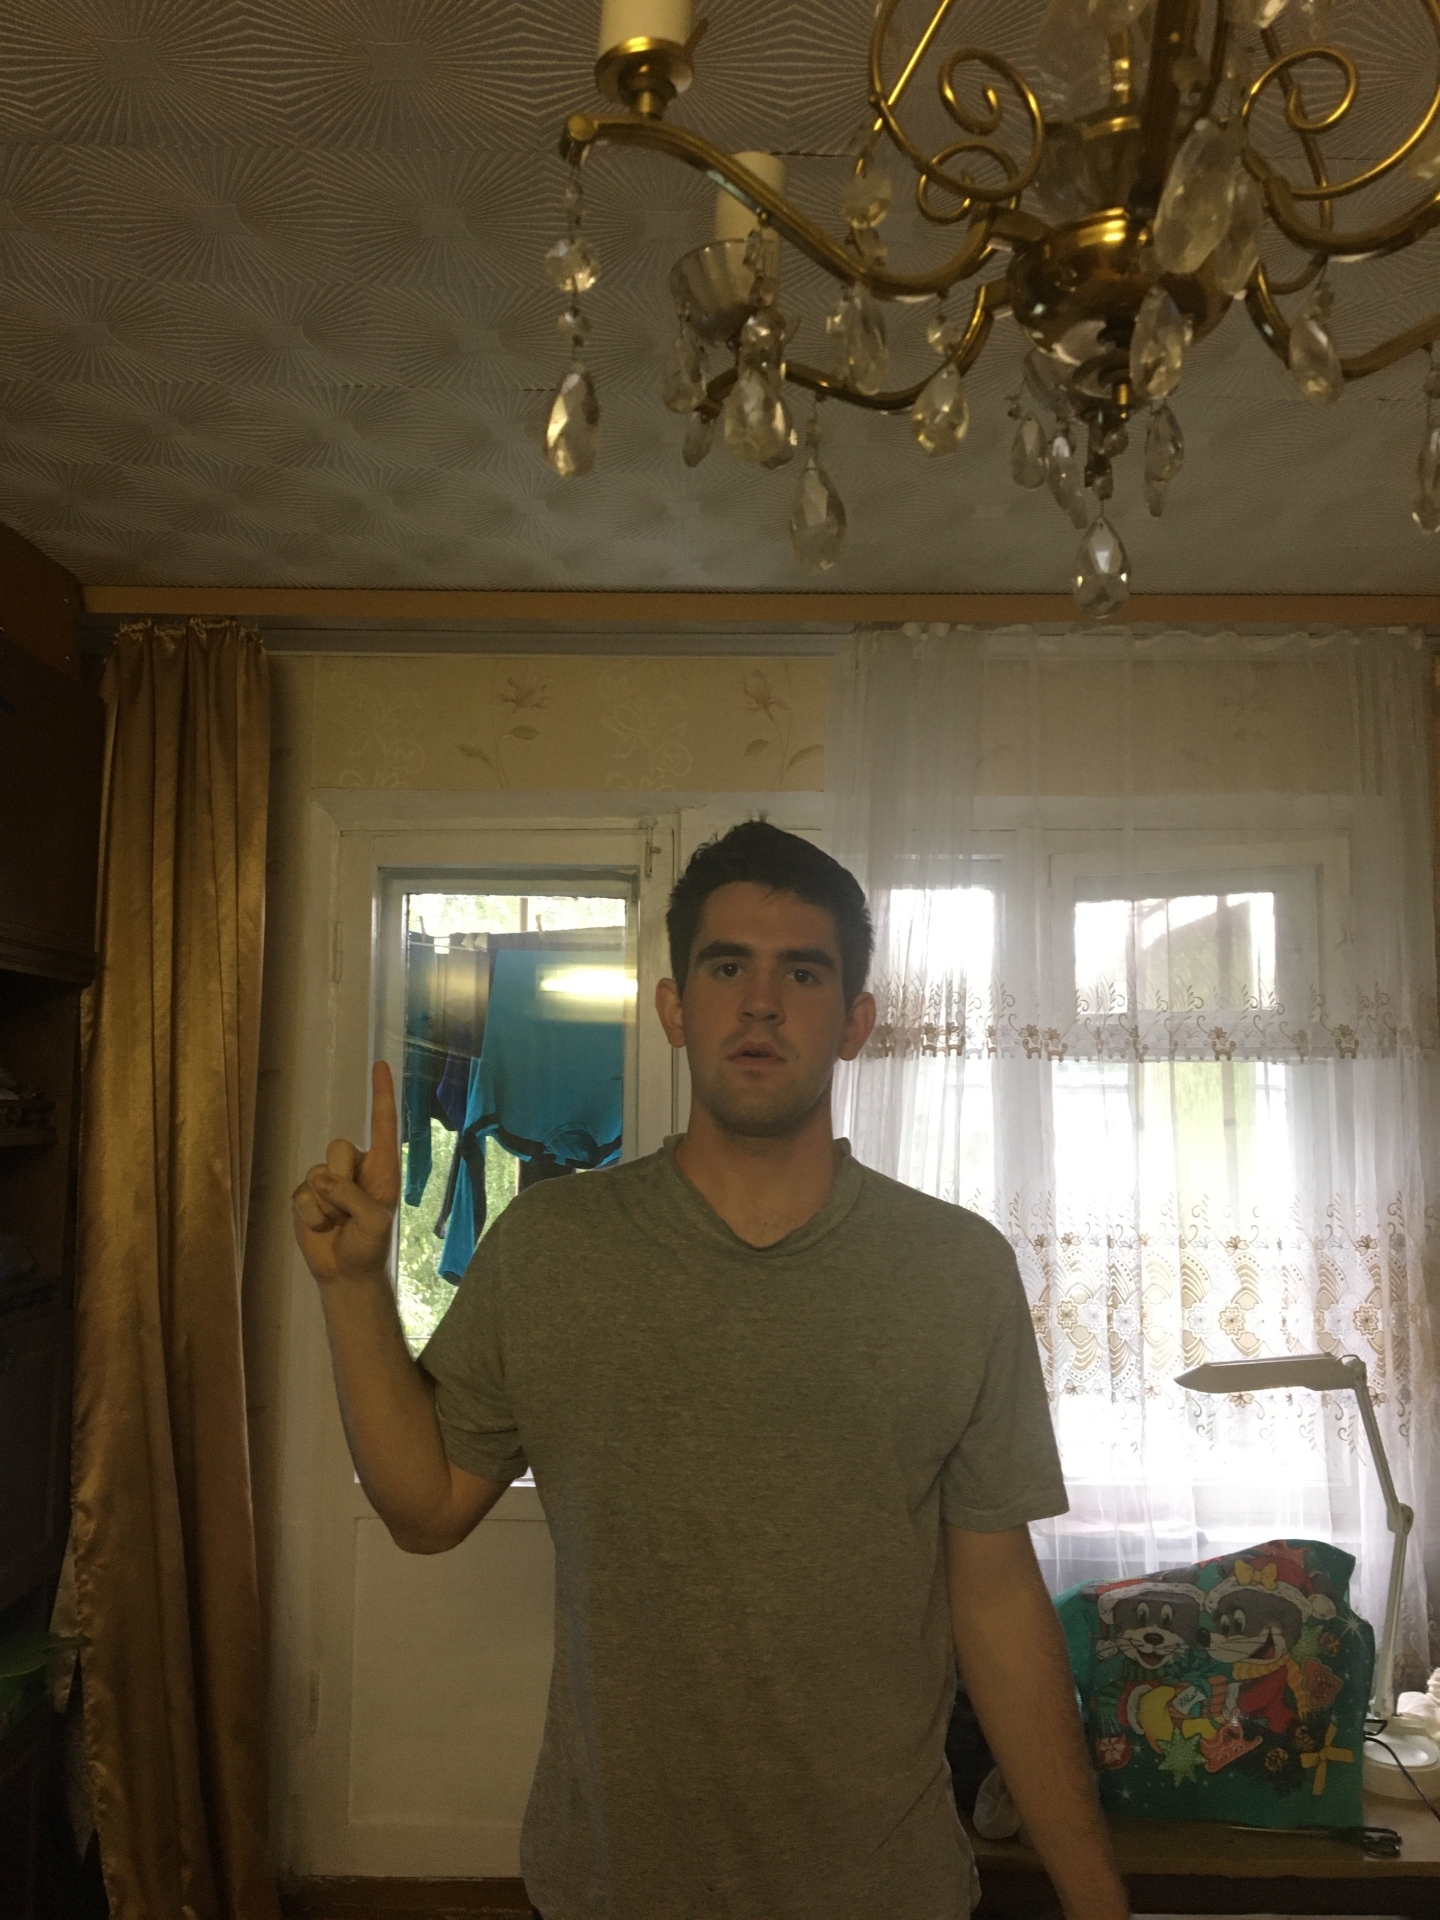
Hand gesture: one